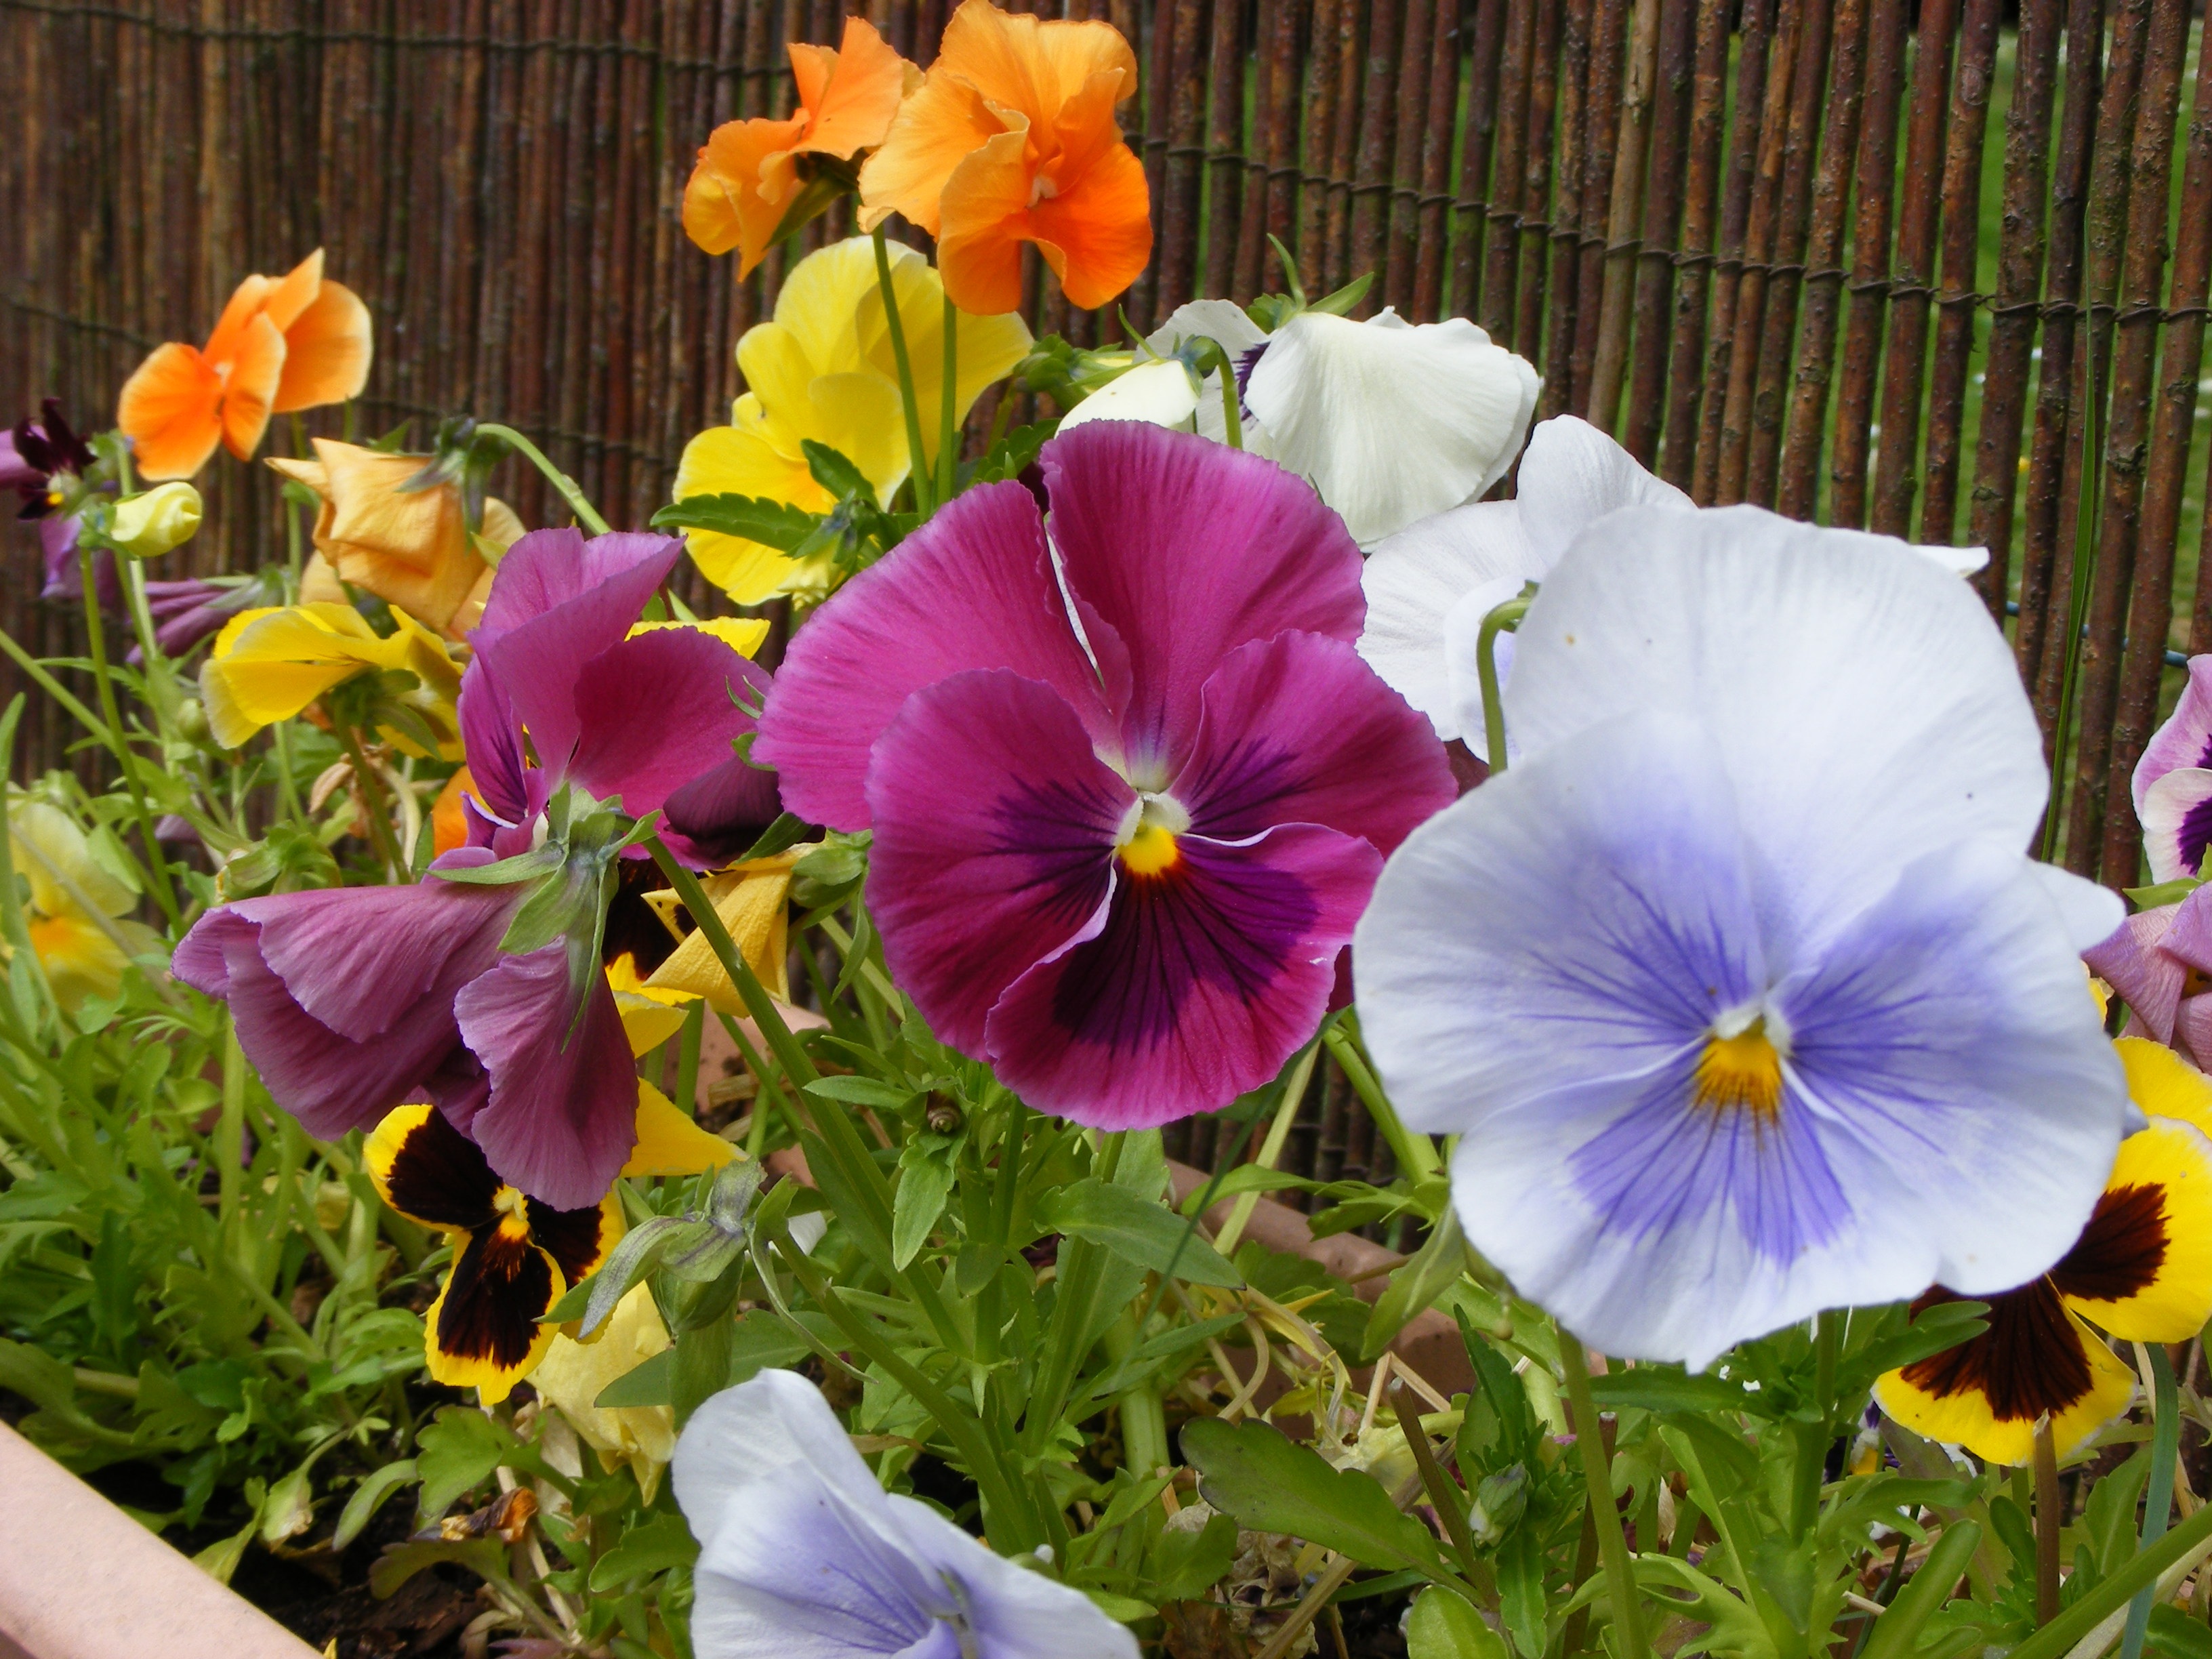
nature, blossom, plant, leaf, flower, purple, petal, bloom, pot, summer, spring, green, color, grow, park, fresh, botany, blooming, colorful, yellow, garden, flora, season, botanical, wildflower, gardening, decorative, violet, bright, head, springtime, flowerbed, tricolor, horticulture, flower garden, viola, pansy, flowering plant, annual plant, land plant, violet family